Gilbert Aubry

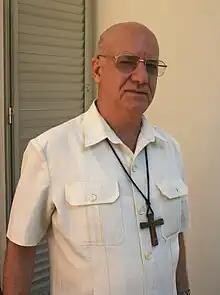

Gilbert Guillaume Marie-Jean Aubry (born 10 May 1942 in Saint-Louis, Réunion) was a Réunionnais bishop of the Roman Catholic Diocese of Saint-Denis-de-La Réunion, as well as a poet and a singer. Aubry served as the bishop of the diocese, which is based in the city of Saint-Denis, Réunion, from his episcopal consecration on 2 May 1976 until his retirement on 19 July 2023.